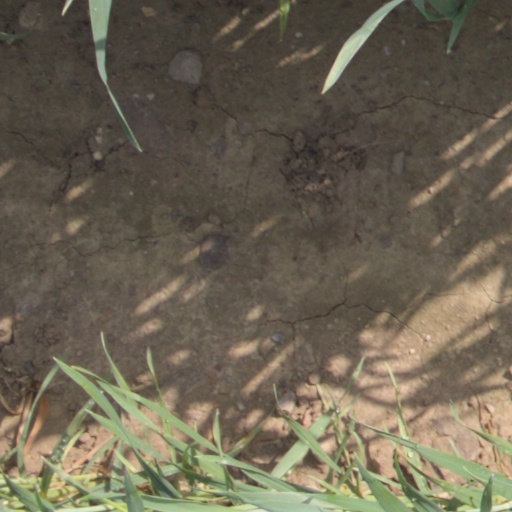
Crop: wheat